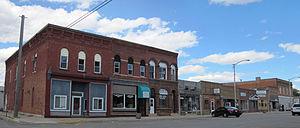
Sioux Rapids est une ville du comté de Buena Vista, en Iowa, aux États-Unis. Elle est nommée par rapport aux rapides de la rivière Little Sioux. En 1869, Sioux Rapids est le siège du comté de Buena Vista. En 1876, le palais de justice de la ville brûle et le siège du comté est transféré à Storm Lake, en 1878. Elle est incorporée le 6 avril 1882.